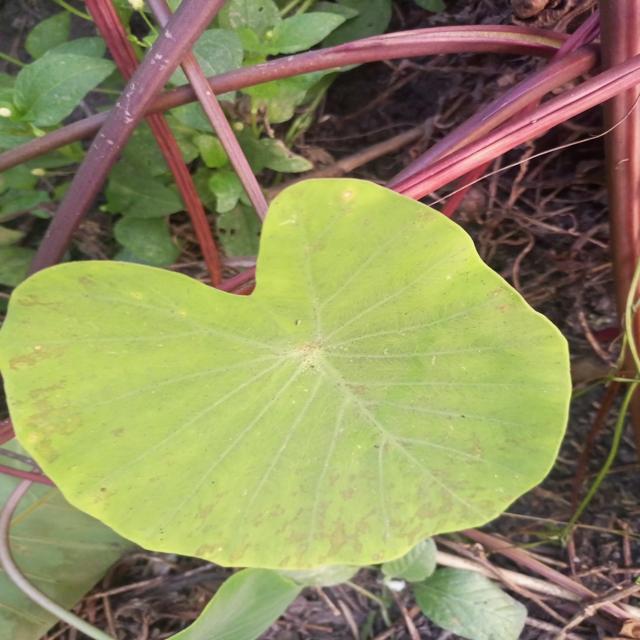
Label: Healthy